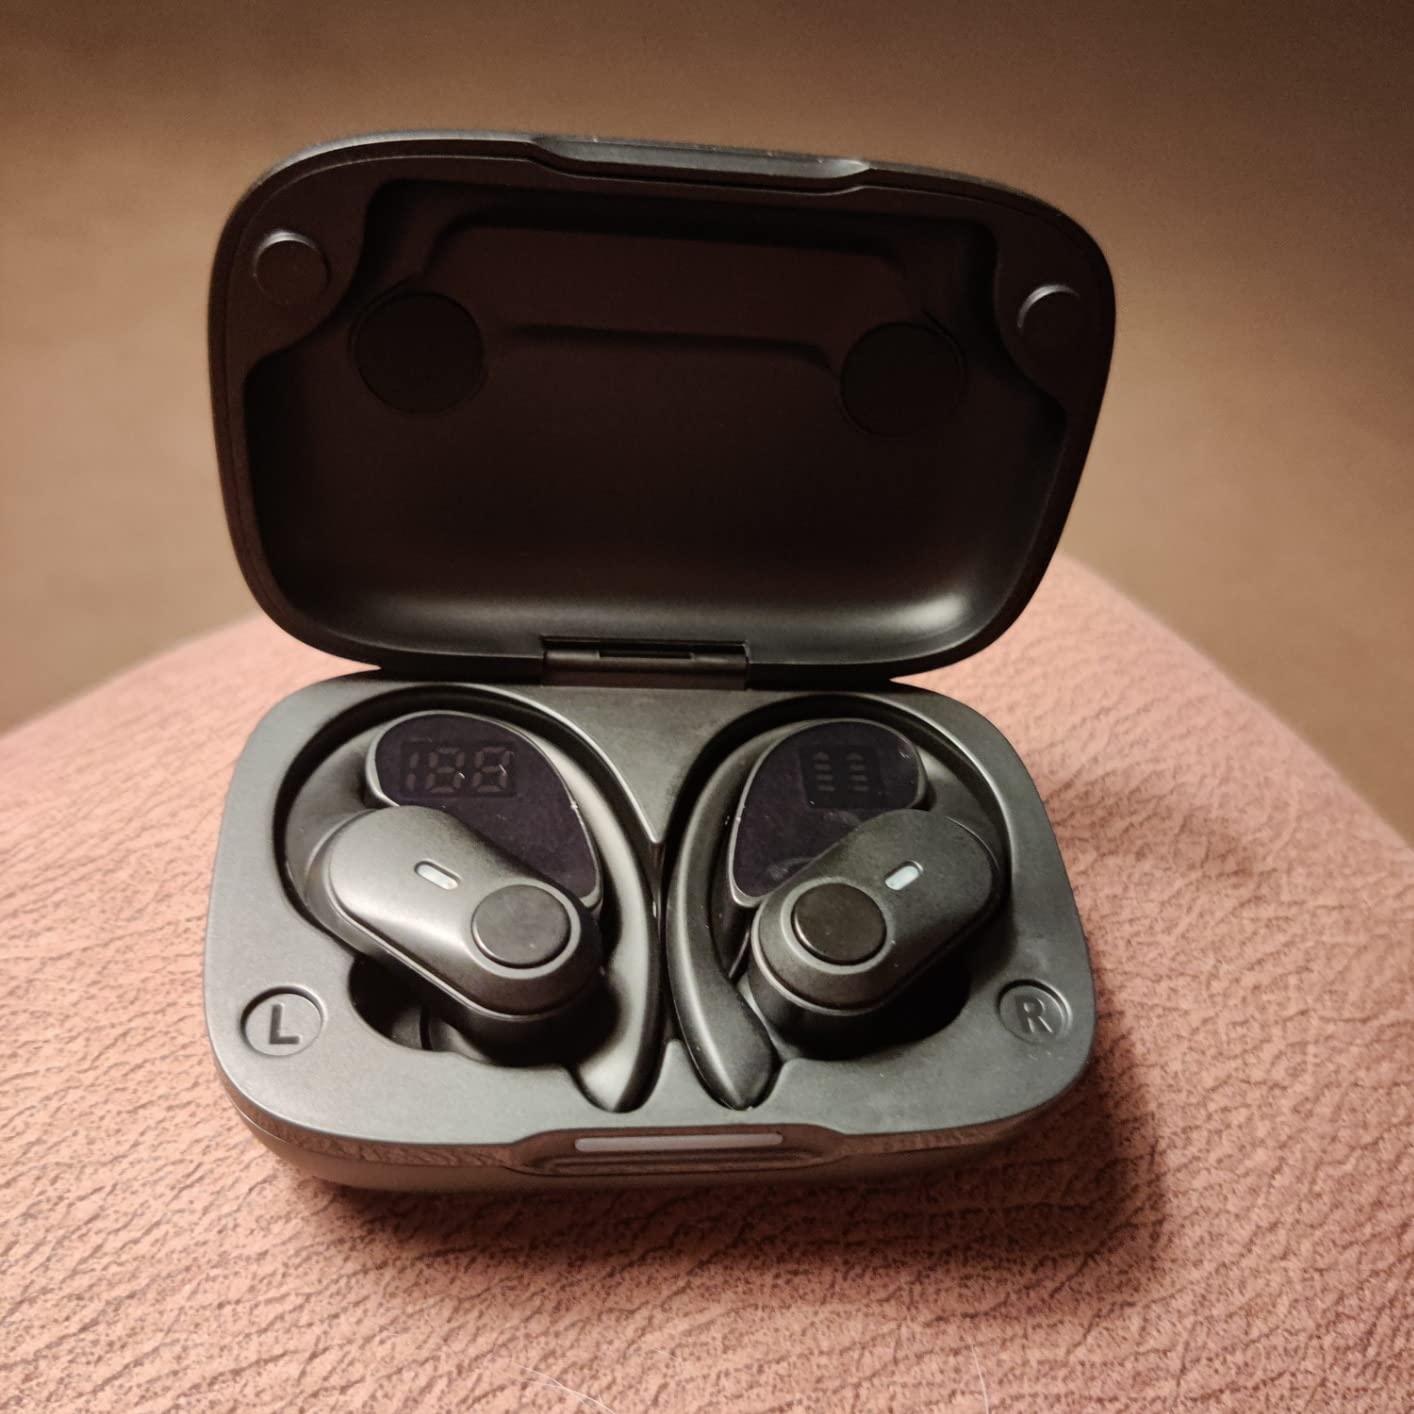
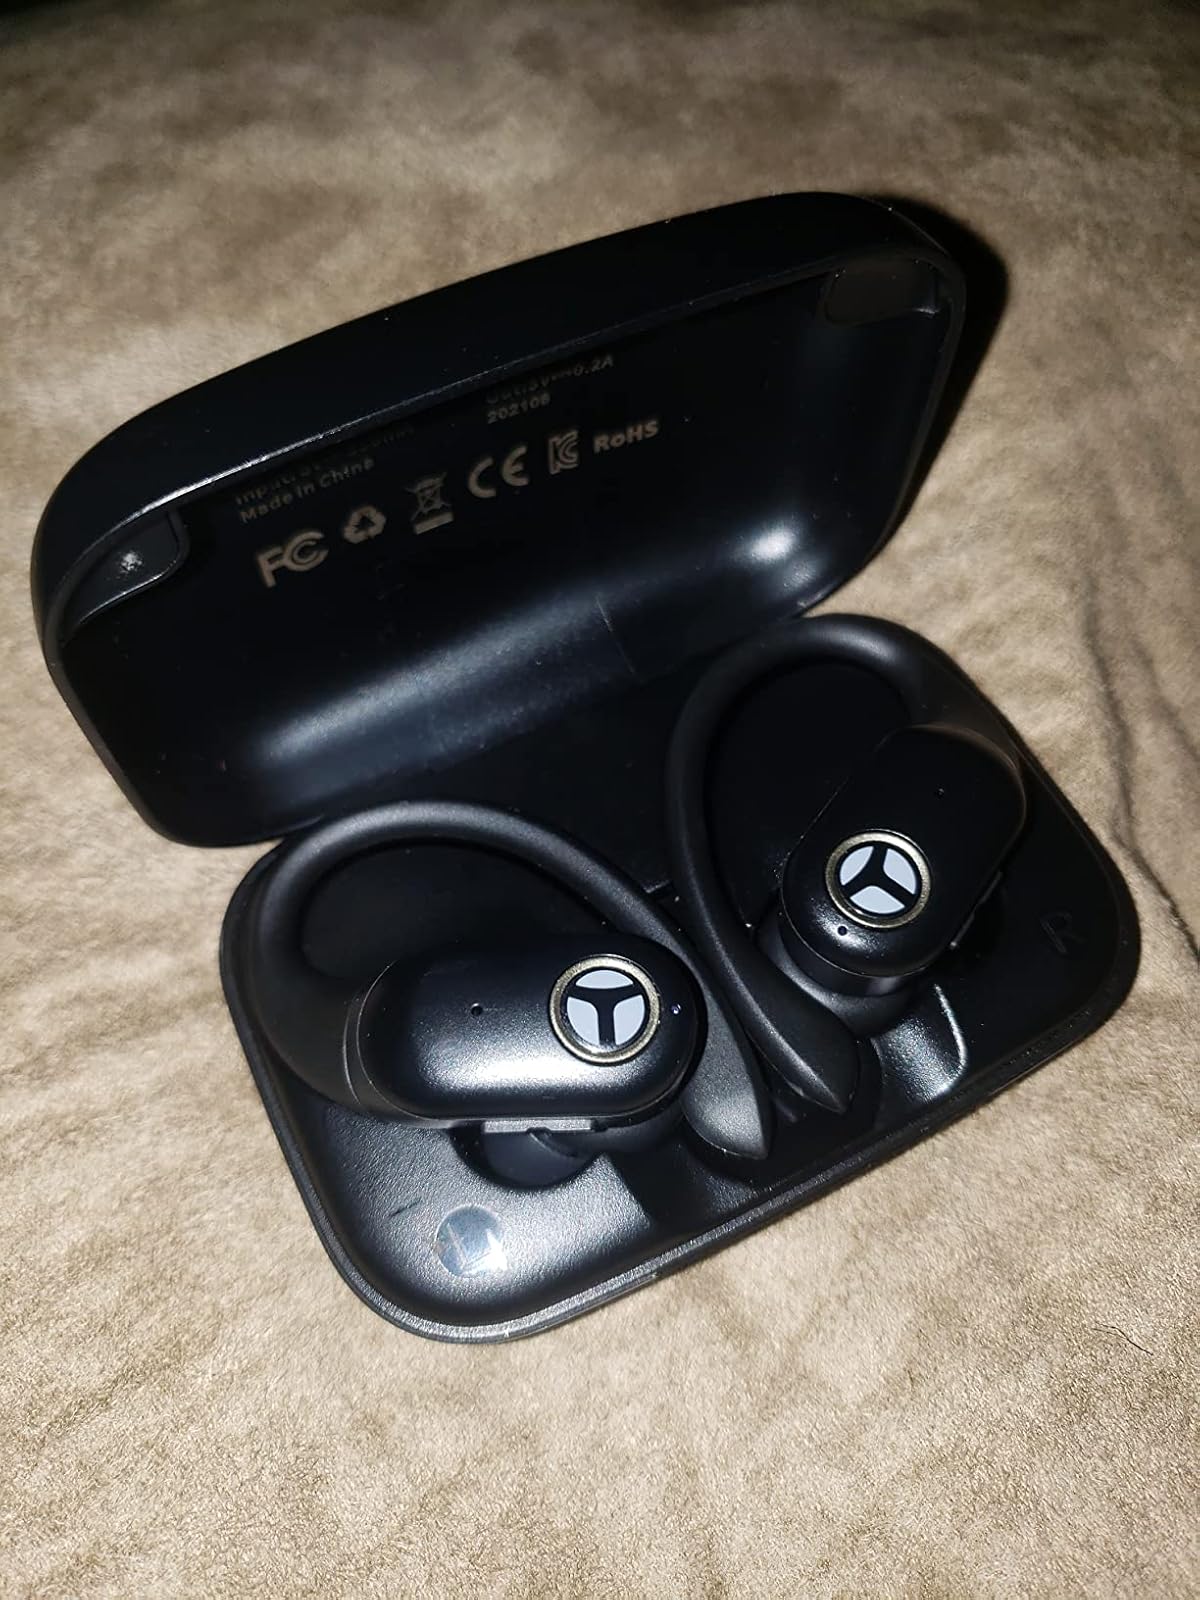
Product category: earbuds
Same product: no